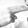
ASL letter: H